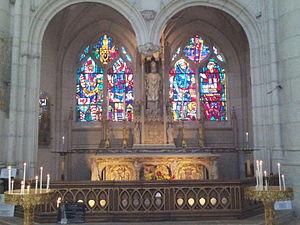
Chapelle Saint-Nicolas, située dans le collatéral sud de la basilique Saint-Nicolas à Saint-Nicolas-de-Port. Le vitrail de la fenêtre à l'extrême gauche représente Jean, sire de Joinville, sénéchal de Louis IX. Au dessus, une représentation du bras reliquaire contenant la phalange de Saint-Nicolas.
Cet article liste le patrimoine religieux en Meurthe-et-Moselle.
La basilique Saint-Nicolas de Saint-Nicolas-de-Port est une imposante église située à Saint-Nicolas-de-Port dans le département de Meurthe-et-Moselle, en région Grand Est, à quelques kilomètres au sud de Nancy.